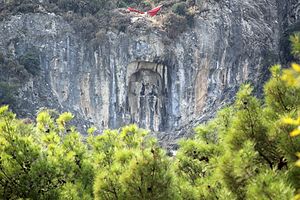
Magnesia ad Sipylum
Et af de berømte relieffer hugget ud af klipperne ved Magnesia ad Sipylum
Magnesia ad Sipylum eller Magnesia ved Mæander-floden er en lydisk by, der lå ca. 90 km fra Smyrna i det naturlig opland til Efesos.